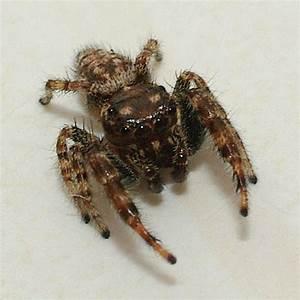
spider